InterCity

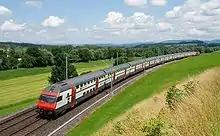
IC 2000 with the control car leading the train

Intercity trains are very common in the Netherlands, but may differ from each other. While some intercity trains call only at larger stations, some others may also call at smaller stations or at all intermediate stations along a short stretch of its route. Hence, some stations may be served by one intercity train while another may pass it. For example, the Intercity trains between Arnhem Central station and Utrecht Central station alternately serve Driebergen-Zeist or Veenendaal-De Klomp (and both when the frequency is lowered from 4tph to 2tph in the evening). Often, intercity trains run as local trains along the very end of its route. For example, the Nijmegen to Den Helder intercity runs as regular intercity until Alkmaar, serving larger stations only, but running as local train between Alkmaar and Den Helder, serving all intermediate stations.